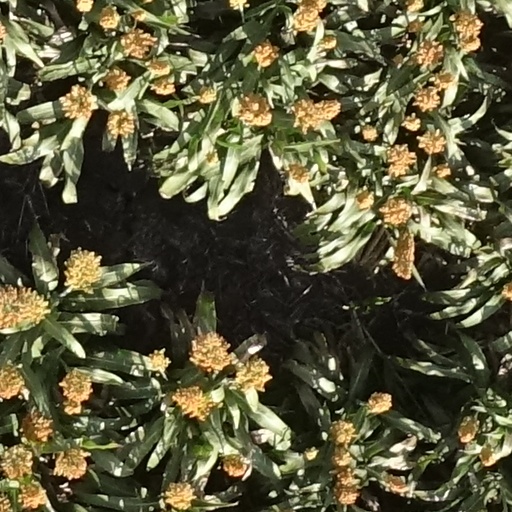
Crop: sorghum